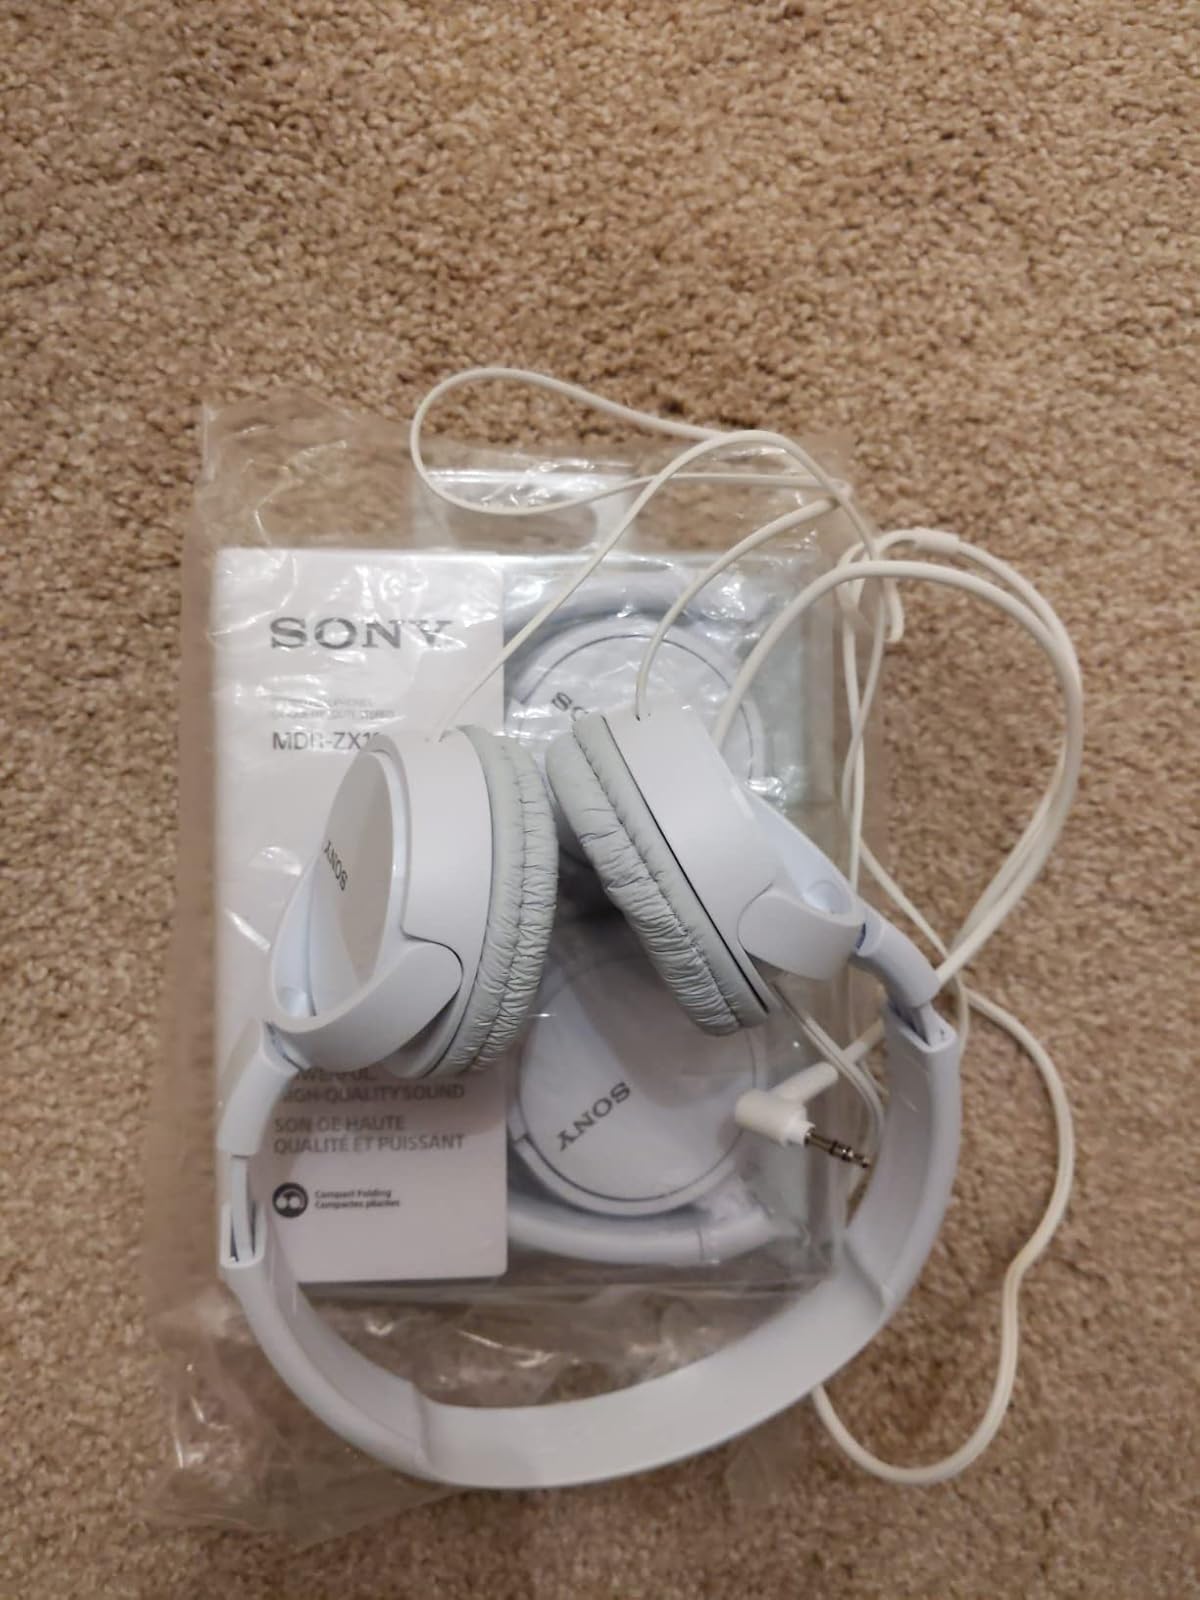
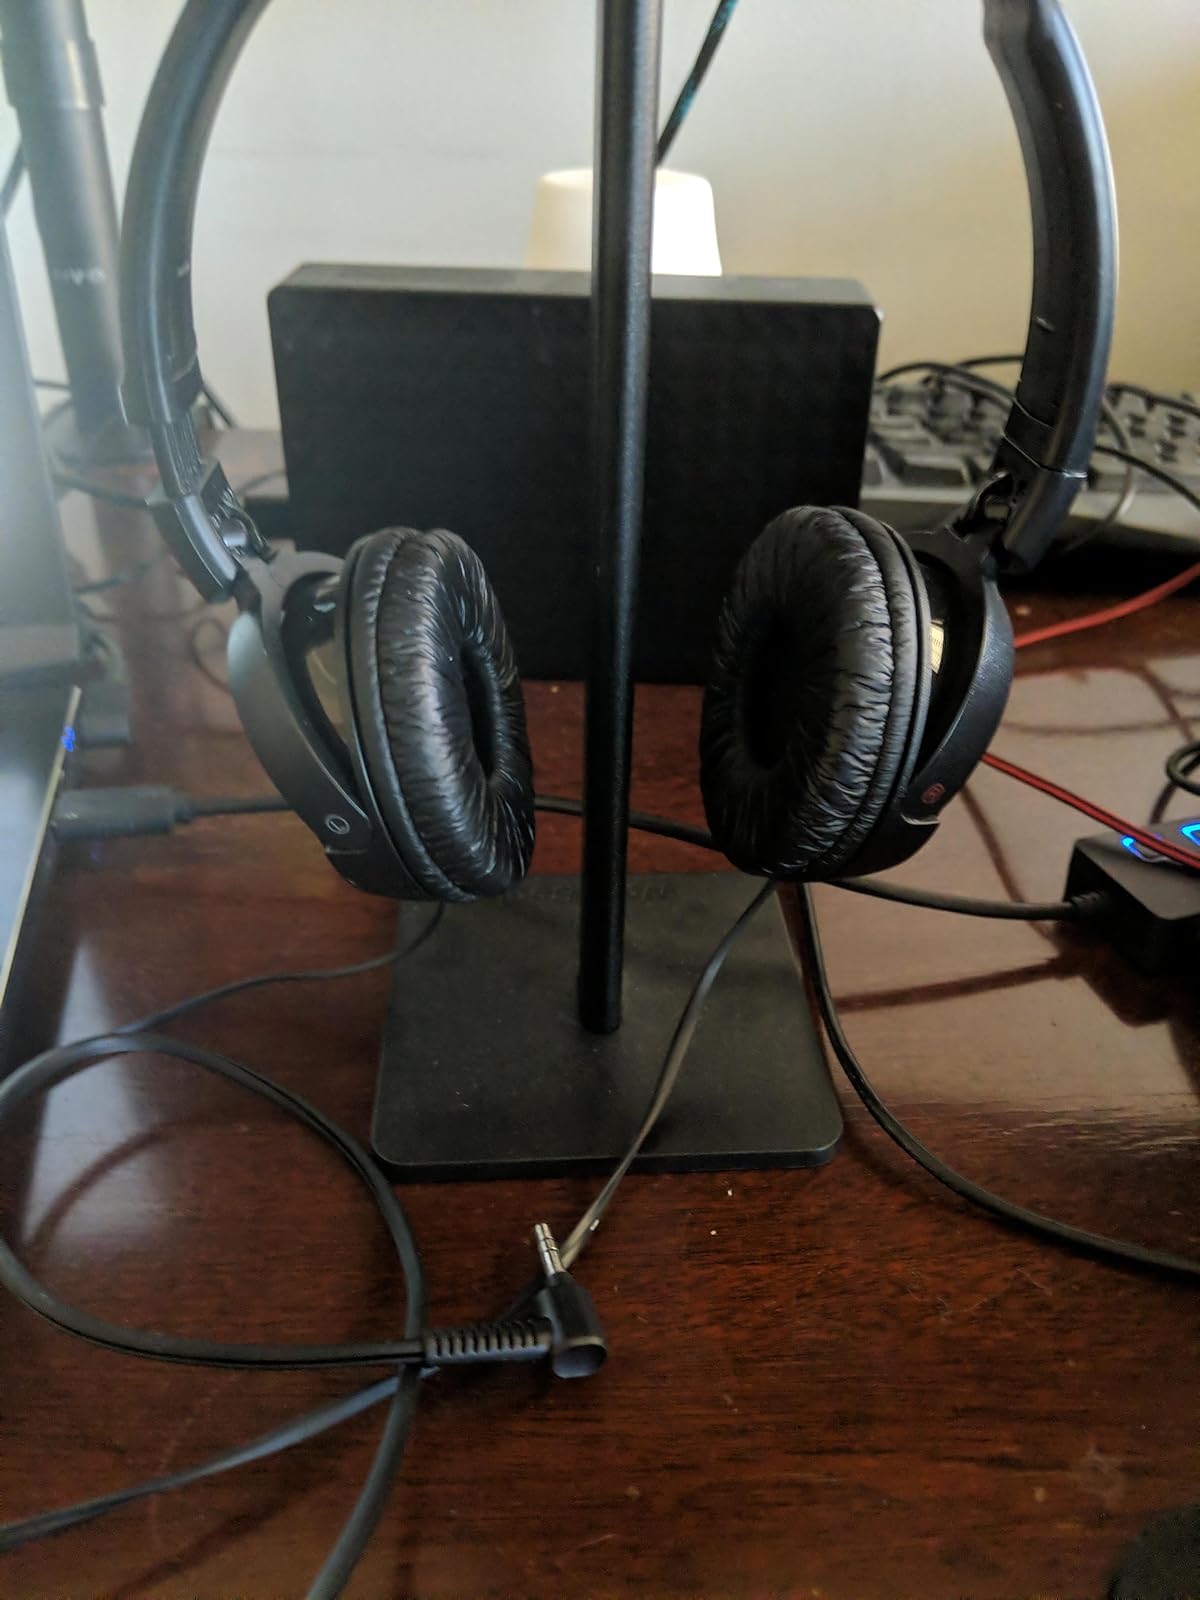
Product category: headphones
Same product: no